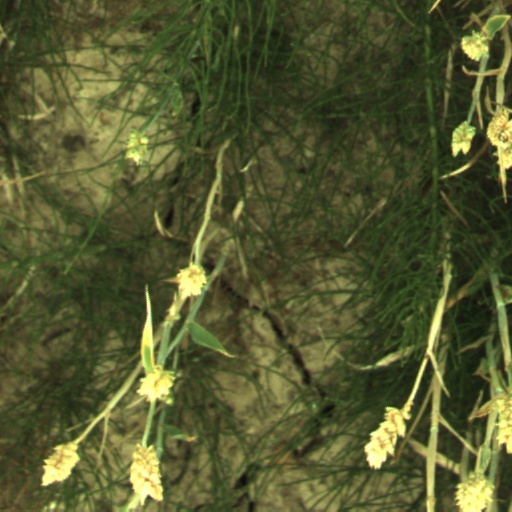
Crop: wheat